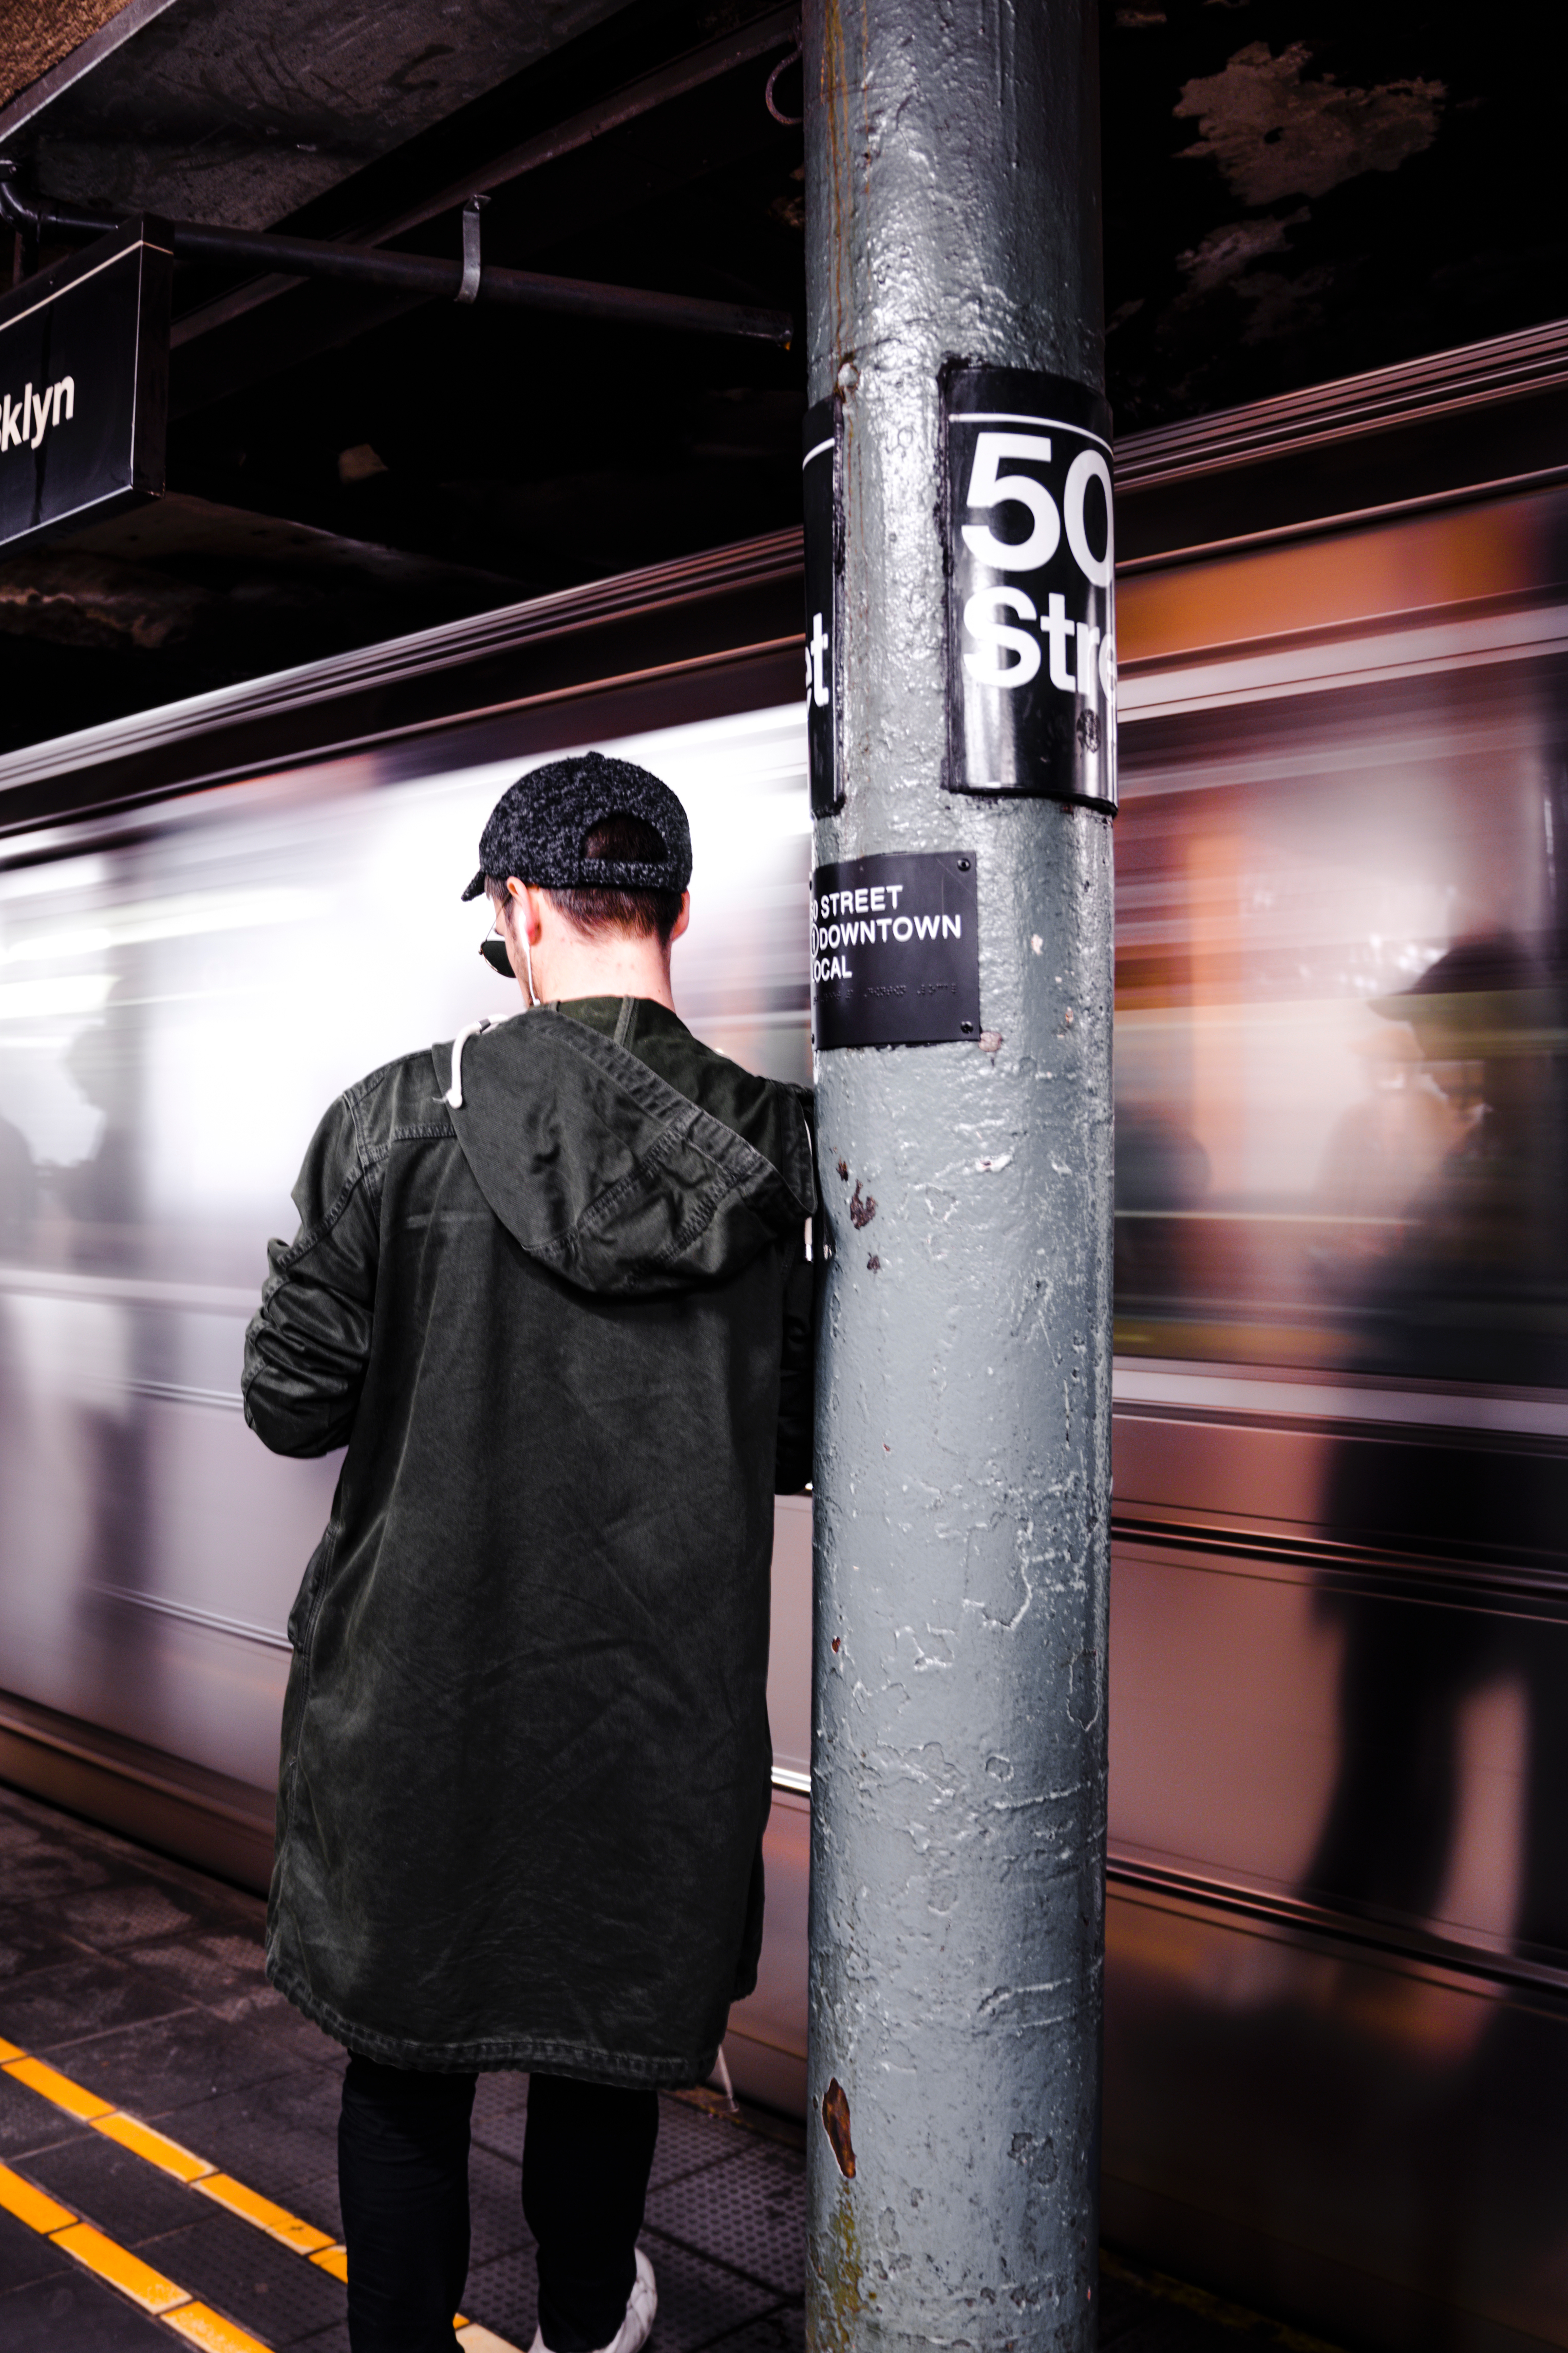
train, subway, station, train station, clothing, black, movement, photograph, costume